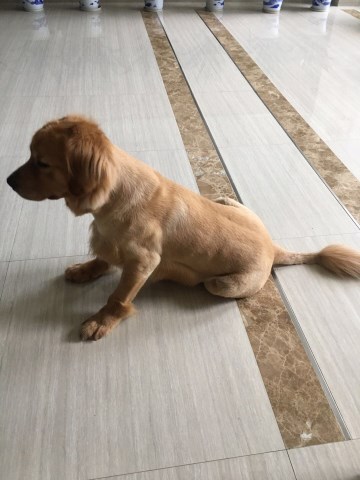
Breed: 5355-n000126-golden_retriever